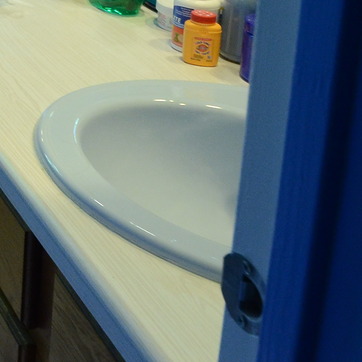
Material: ceramic